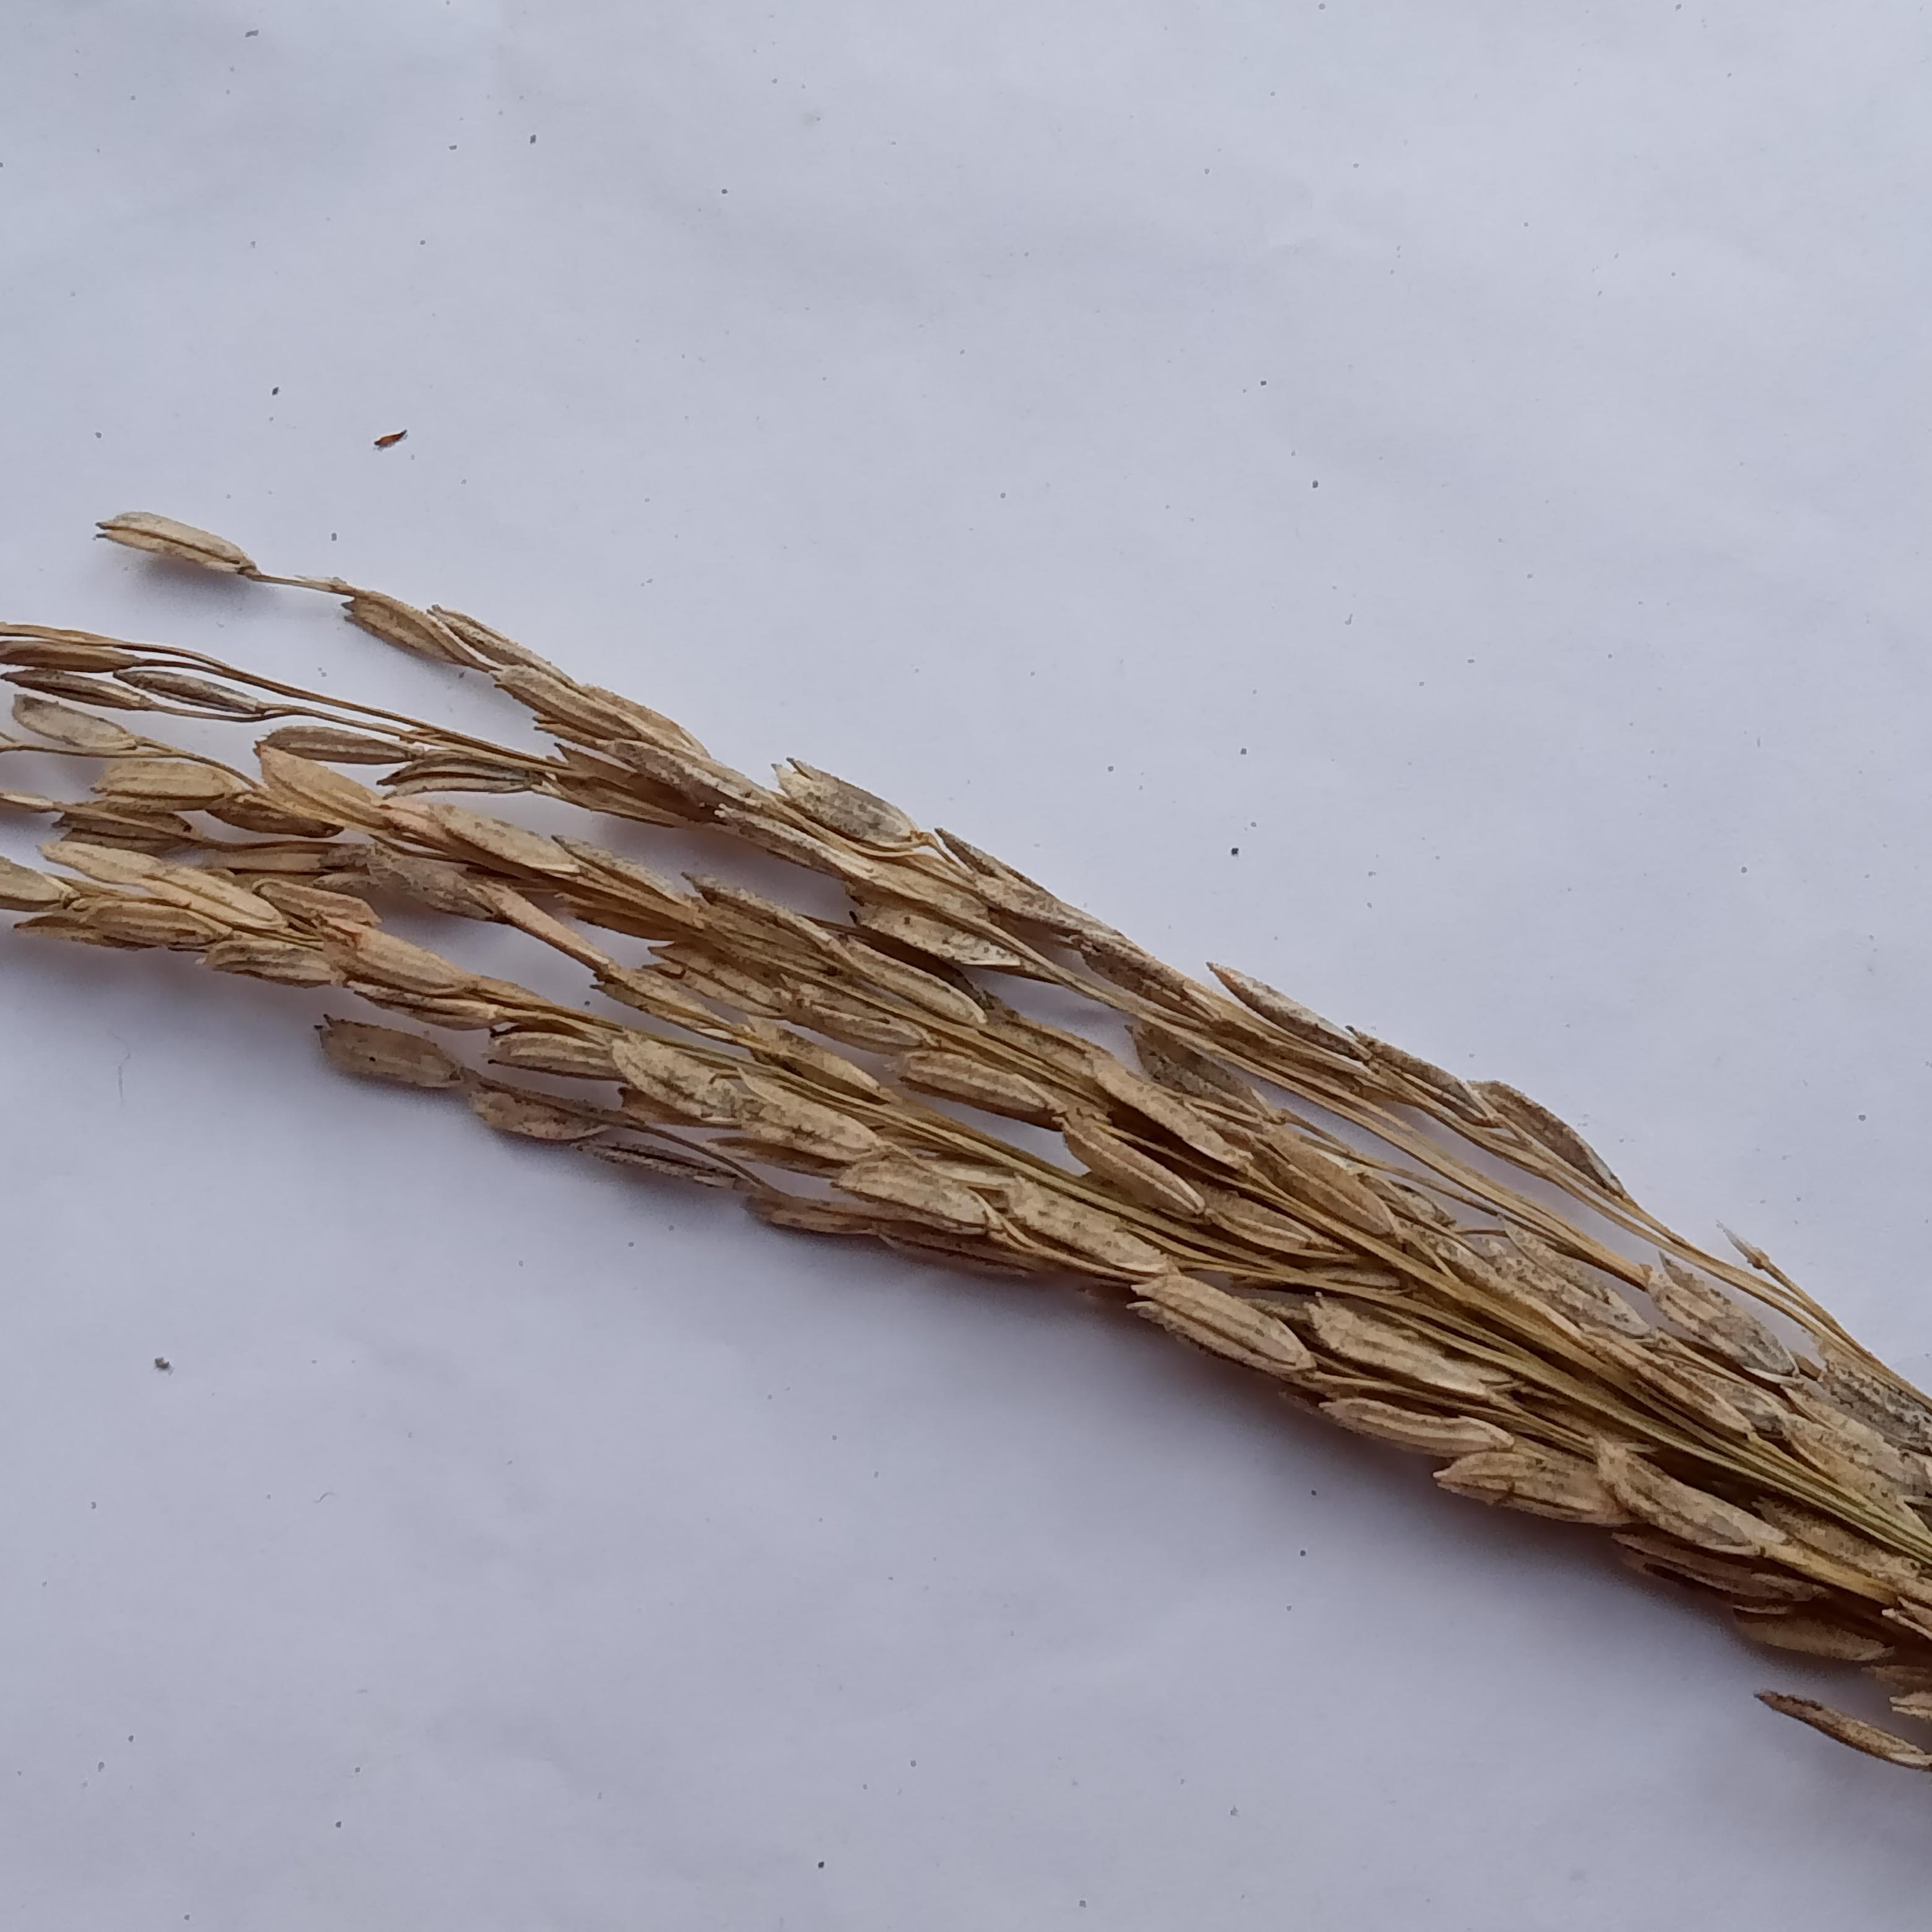
Label: Rice___Neck_Blast